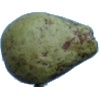
Label: pear_stone